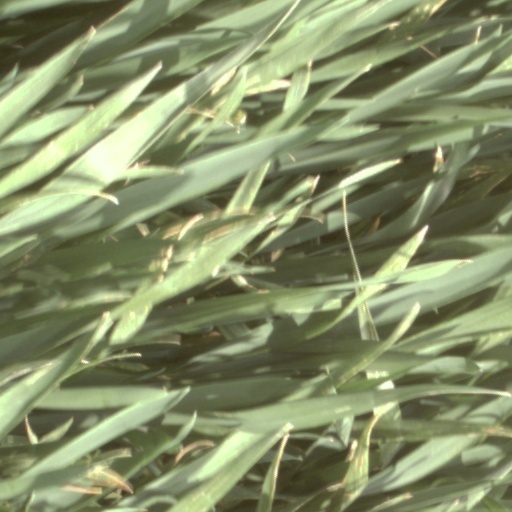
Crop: wheat